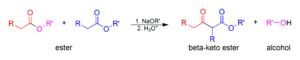
Claisen-kondensation
Den overordnede reaktion ved klassisk Claisen kondensation.
Claisen-kondensation er en reaktion mellem to estre eller en ester og en anden carbonyl, der danner et carbon–carbon bånd under tilstedeværelse af en stærk base. Reaktionen resulterer i en β-keto ester eller en β-diketon. Den er opkaldt efter den tyske kemiker Rainer Ludwig Claisen, som udgav sit arbejde med reaktionen i 1887.